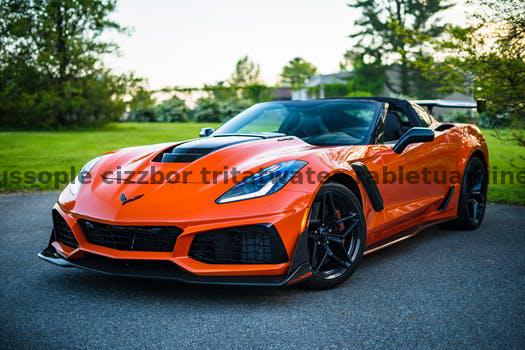
Label: Watermark